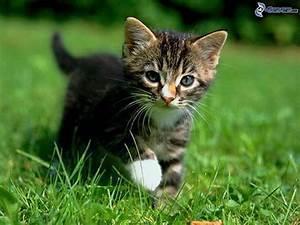
cat